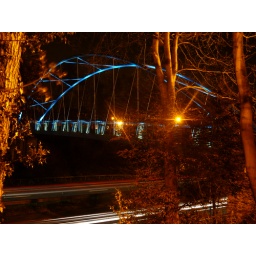
Bridge over M4 near Junction 45. Showing white LED lights on the &amp;quot;blue&amp;quot; bridge with light trails under.